Hazelwood Park, Adelaide

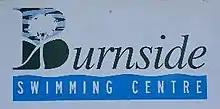

The park also contains the George Bolton Swimming Centre, sometimes referred to as the Burnside Swimming Centre, or just Burnside Pool, comprising an outdoor lap pool, a children's pool and a wading pool. There is also a sauna and steam room, two playgrounds and a kiosk. The facility is only open in the summer months, and is very popular on hot days in Adelaide (greater than 32 °C) when it is open until late in the evening.